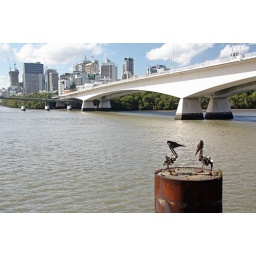
Motorway bridges over the river behind bird sculptures on a pylon